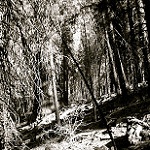
Scene: Outdoor